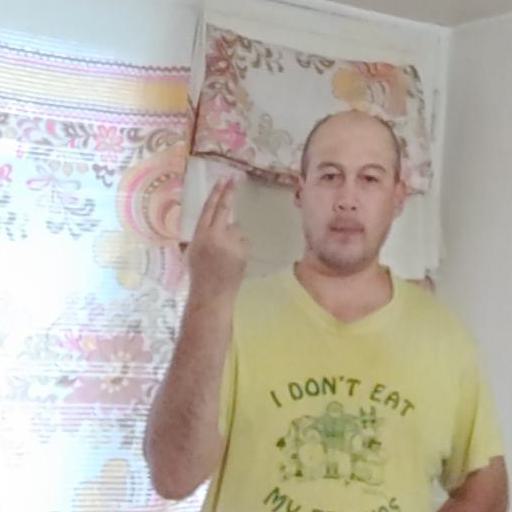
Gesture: two_up_inverted